Sahl Hasheesh

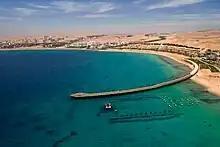
The Sahl Hasheesh Bay

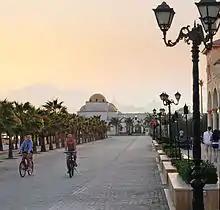
Old Town Corniche, Sahl Hasheesh

The Sahl Hasheesh Bay is home to a number of islands and coral reefs with diving and snorkeling. The nearby Abou Hasheesh Island is a local protectorate containing a thriving community of marine life.